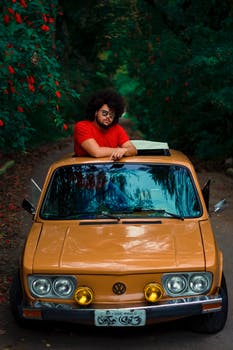
Label: No Watermark